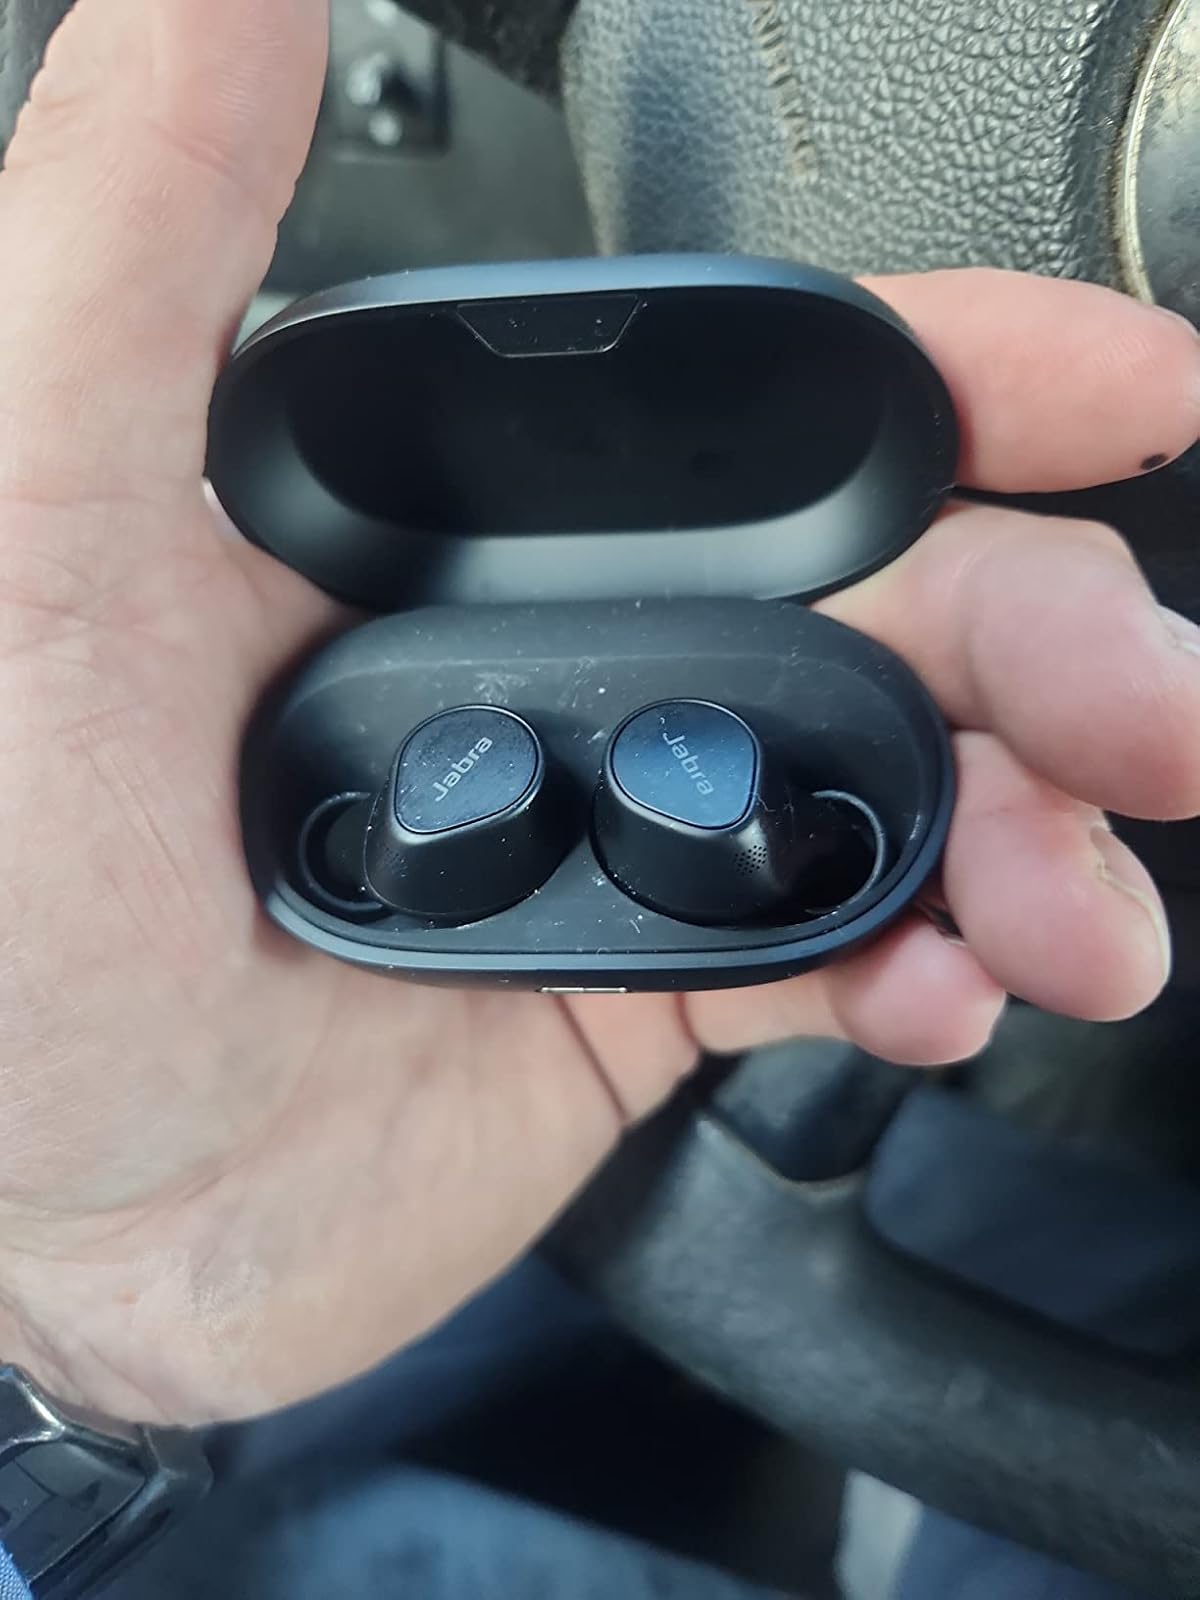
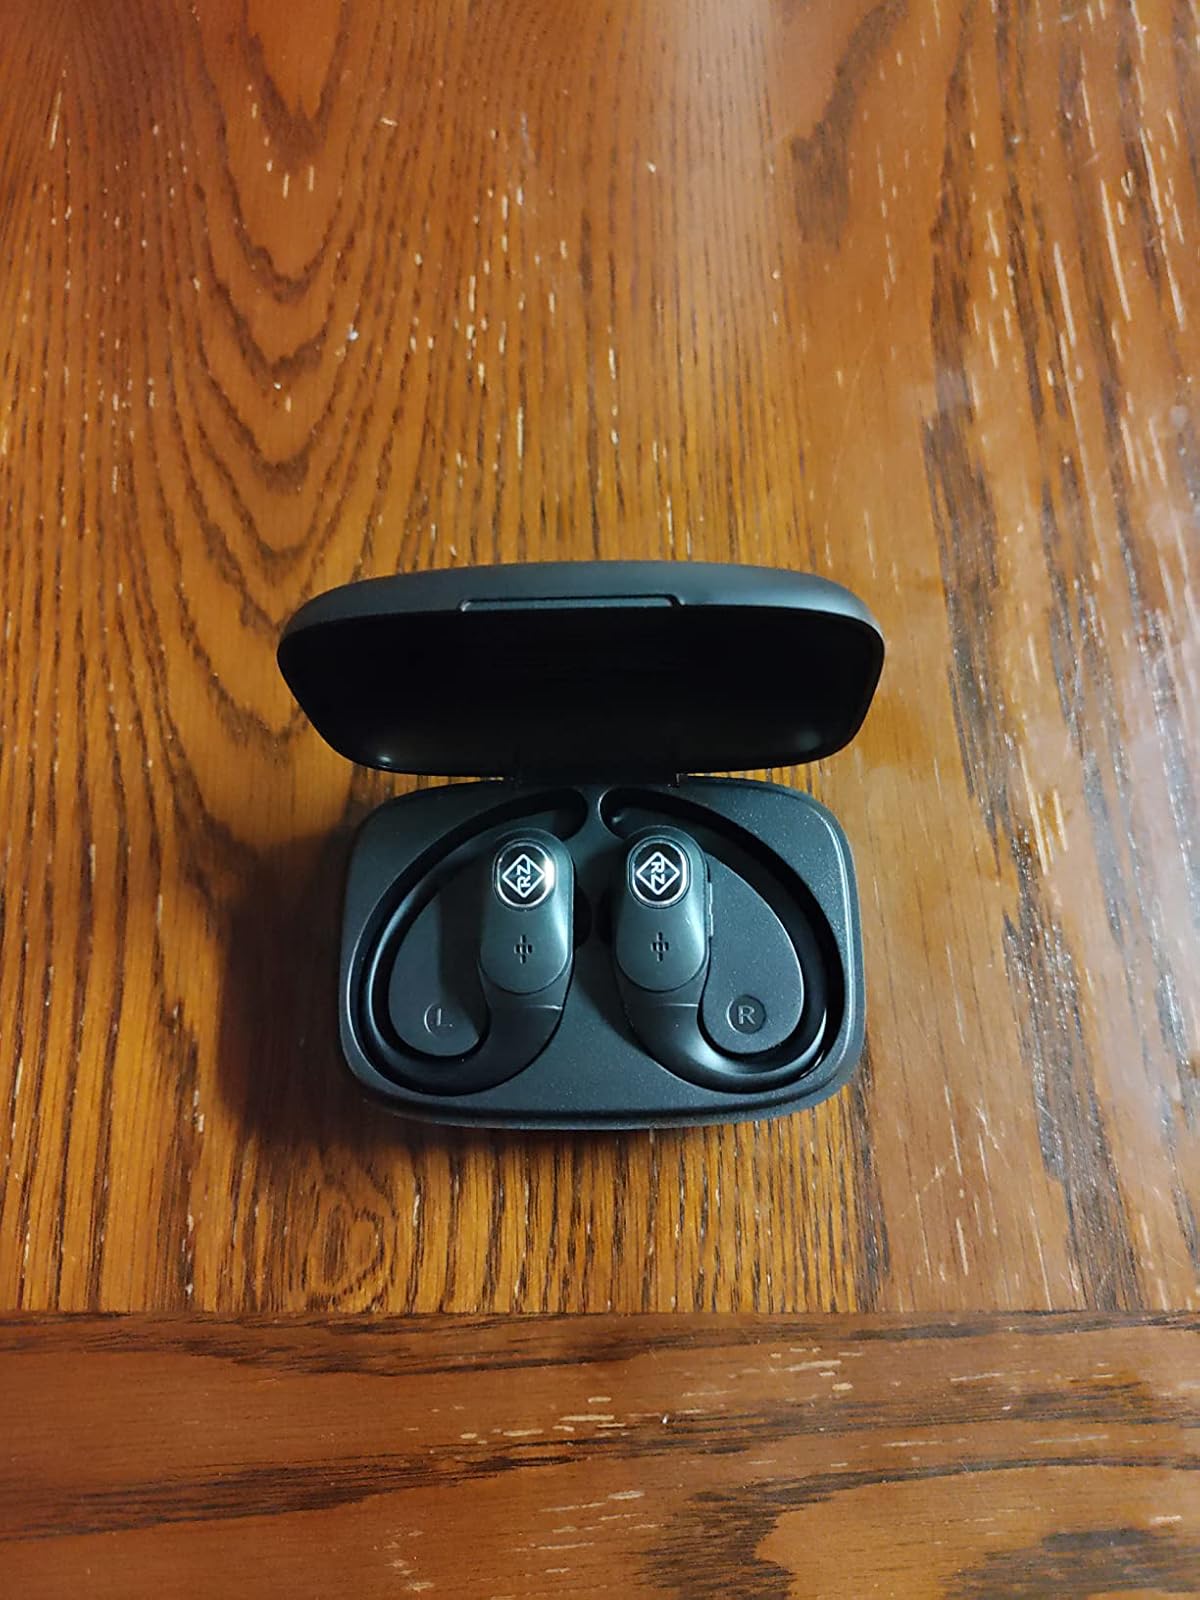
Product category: earbuds
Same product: no